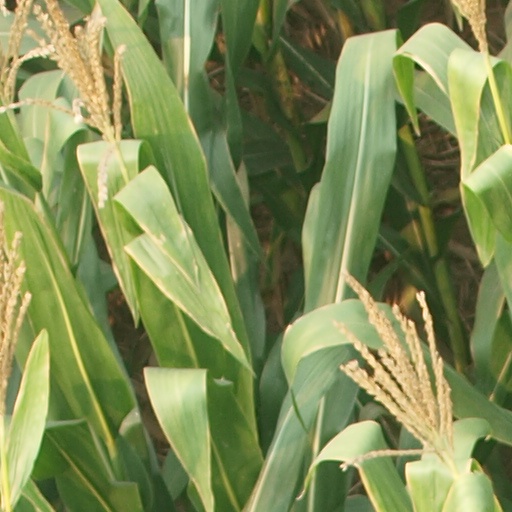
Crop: maize; corn